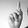
ASL letter: K